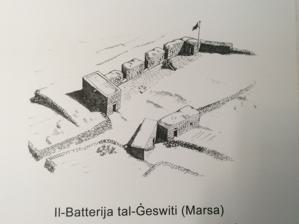
Building: Jesuit Hill Battery
Country: Unknown
Year built: 1799
Jesuit Hill Battery Batterija tal-Għolja tal-Ġiżwiti Part of the French blockade batteries Marsa , Malta Reconstruction of Jesuit Hill Battery by Stephen C. Spiteri at the Fortifications Interpretation Centre Map of Jesuit Hill Battery and Marsa Battery Coordinates 35°52′57.4″N 14°29′52.9″E / 35.882611°N 14.498028°E / 35.882611; 14.498028 Type Artillery battery Site history Built 1799 Built by Maltese insurgents In use 1799–1800 Materials Limestone Fate Demolished Battles/wars Siege of Malta (1798–1800) Jesuit Hill Battery ( Maltese : Batterija tal-Għolja tal-Ġiżwiti ), also known as Jesuit Battery or Point Cortin Battery , was an artillery battery in Marsa , Malta , built by Maltese insurgents during the French blockade of 1798–1800 . It was part of a chain of batteries, redoubts and entrenchments encircling the French Military's position in Marsamxett and the Grand Harbour . History Description The battery was built on high ground known as Jesuit Hill. Marsa Battery was located nearby on lower ground close to the shoreline. The battery was small, and consisted of a small masonry parapet with two embrasures, a magazine grafted into the terrace on one side, and a flanking rubble wall on the other. The magazine was camouflaged and protected by a thick layer of soil. A large building at the rear served as barracks or a blockhouse. The battery was considered as an advanced post of the Tas-Samra Camp and was manned by men from Qormi . It was armed with two cannons. Use and dismantlement The battery fired its first shot on 5 April 1799. Like the other French blockade fortifications, Jesuit Hill Battery was dismantled, possibly sometime after 1814. No traces of the battery can be seen today, and the area is now heavily industrialised. The site of the battery is now occupied by the Marsa Power Station . References Wikimedia Commons has media related to Jesuit Hill Battery .